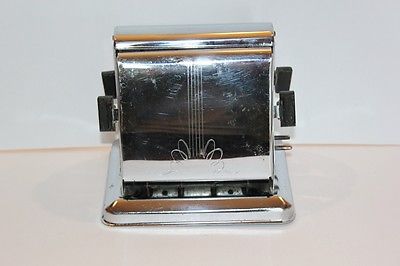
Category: toaster